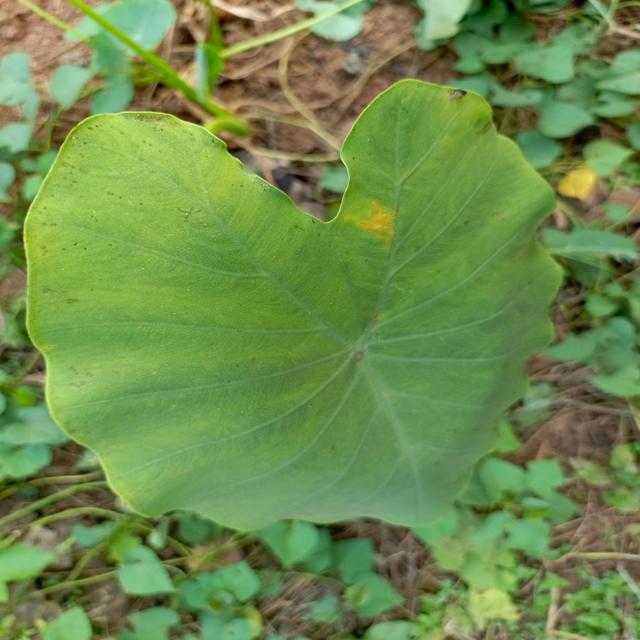
Label: Early_Blight